Pellon railway station

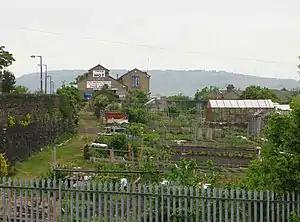
The site of the station in 2010

Pellon railway station is a closed station that served the area of Pellon in Halifax, West Yorkshire, England.